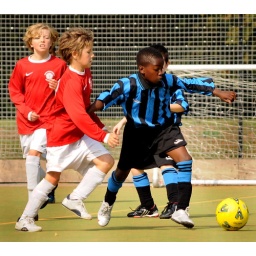
Boys: Brackenbury (red shirts) v Good Shepherd (blue and black striped shirts). Photography by Justin Thomas